P.A.F. (pickup)

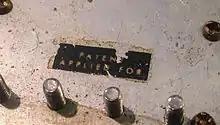
Close-up of a "Patent Applied For" sticker

The Les Pauls of 1957 featured a black sticker with gold lettering applied to each pickup's underside, reading "PATENT APPLIED FOR." Over time the Patent Applied For sticker present on these pickups has evolved into the initialism P.A.F. as a way to identify pickups with this sticker. The patent for Gibson's design was eventually issued on July 28, 1959.